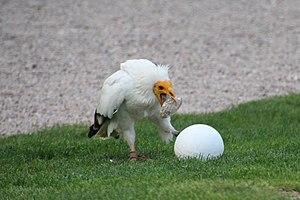
Percnoptère captif effectuant une démonstration d'ouverture d'oeuf (en plâtre) avec une pierre, à la Volerie des Aigles, Kintzheim, France.
Le Percnoptère d'Égypte, parfois improprement nommé Vautour percnoptère, est une espèce de rapace de l'Ancien Monde, que l'on trouve en Afrique, dans le sud de l'Europe, et en Asie.